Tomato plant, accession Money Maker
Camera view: bottom (45 deg); turntable rotation: 120 degrees
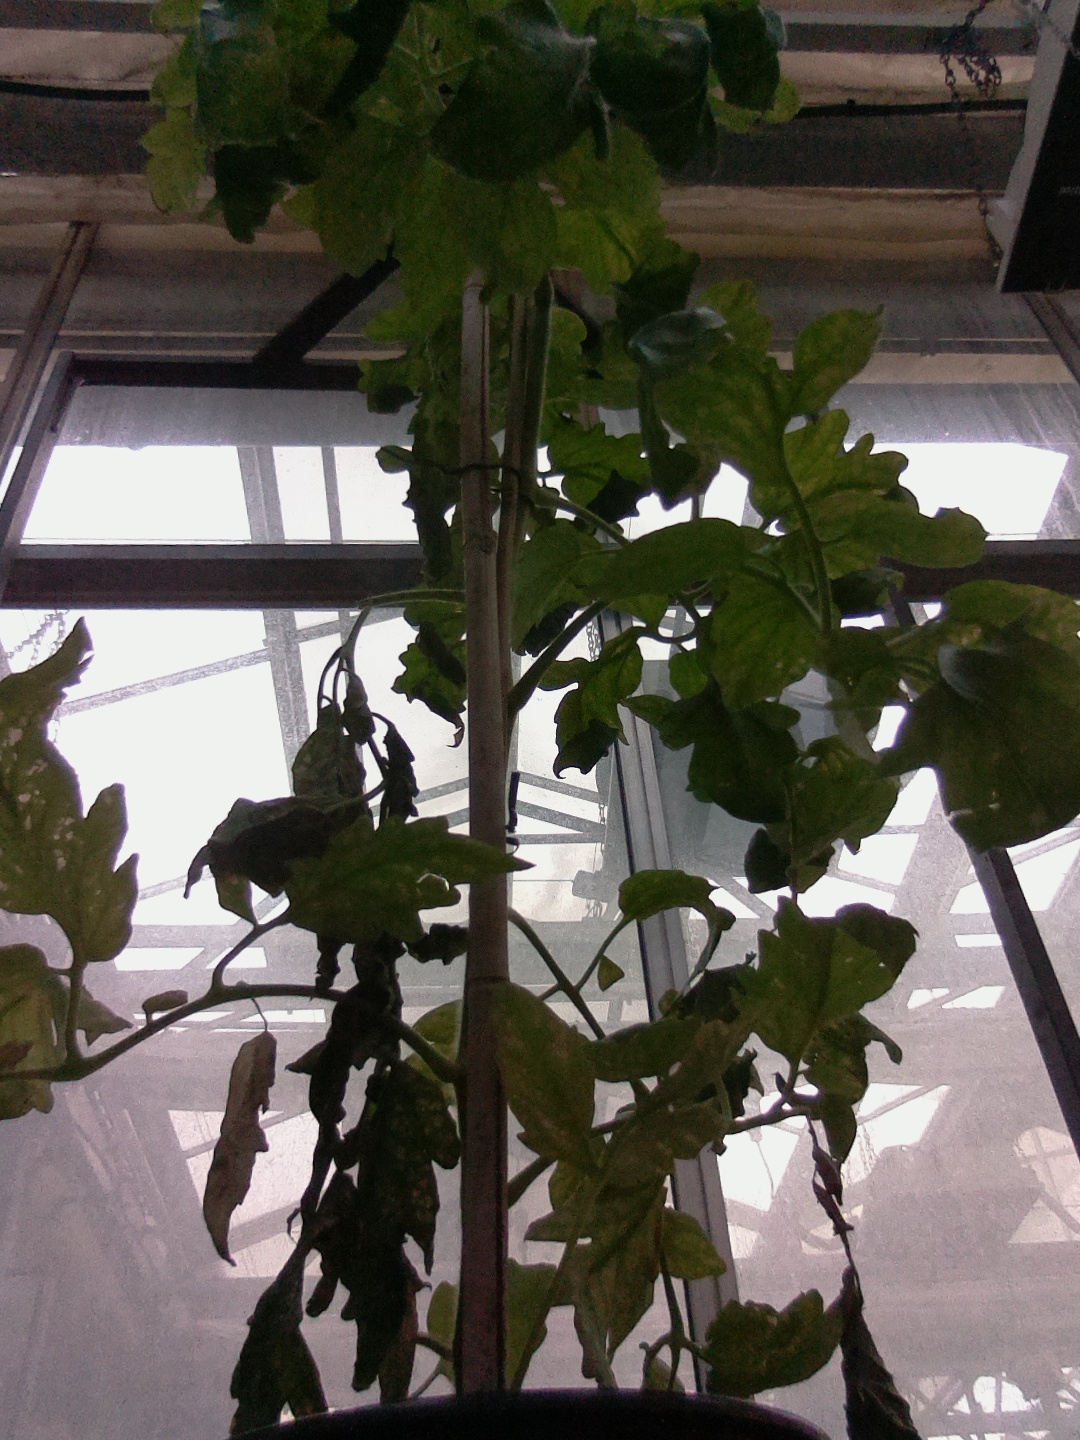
BBCH growth stage 73: 30%-40% of final fruit size